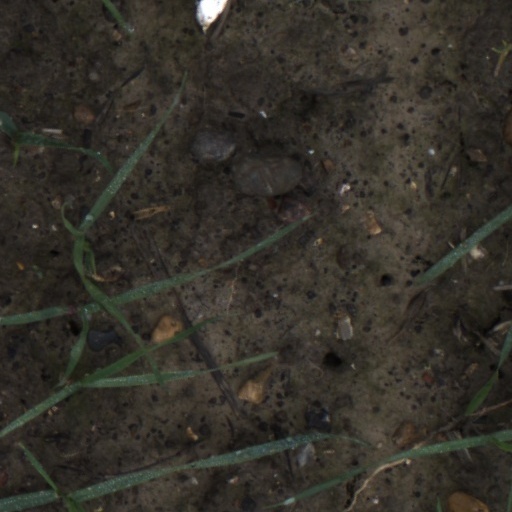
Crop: wheat